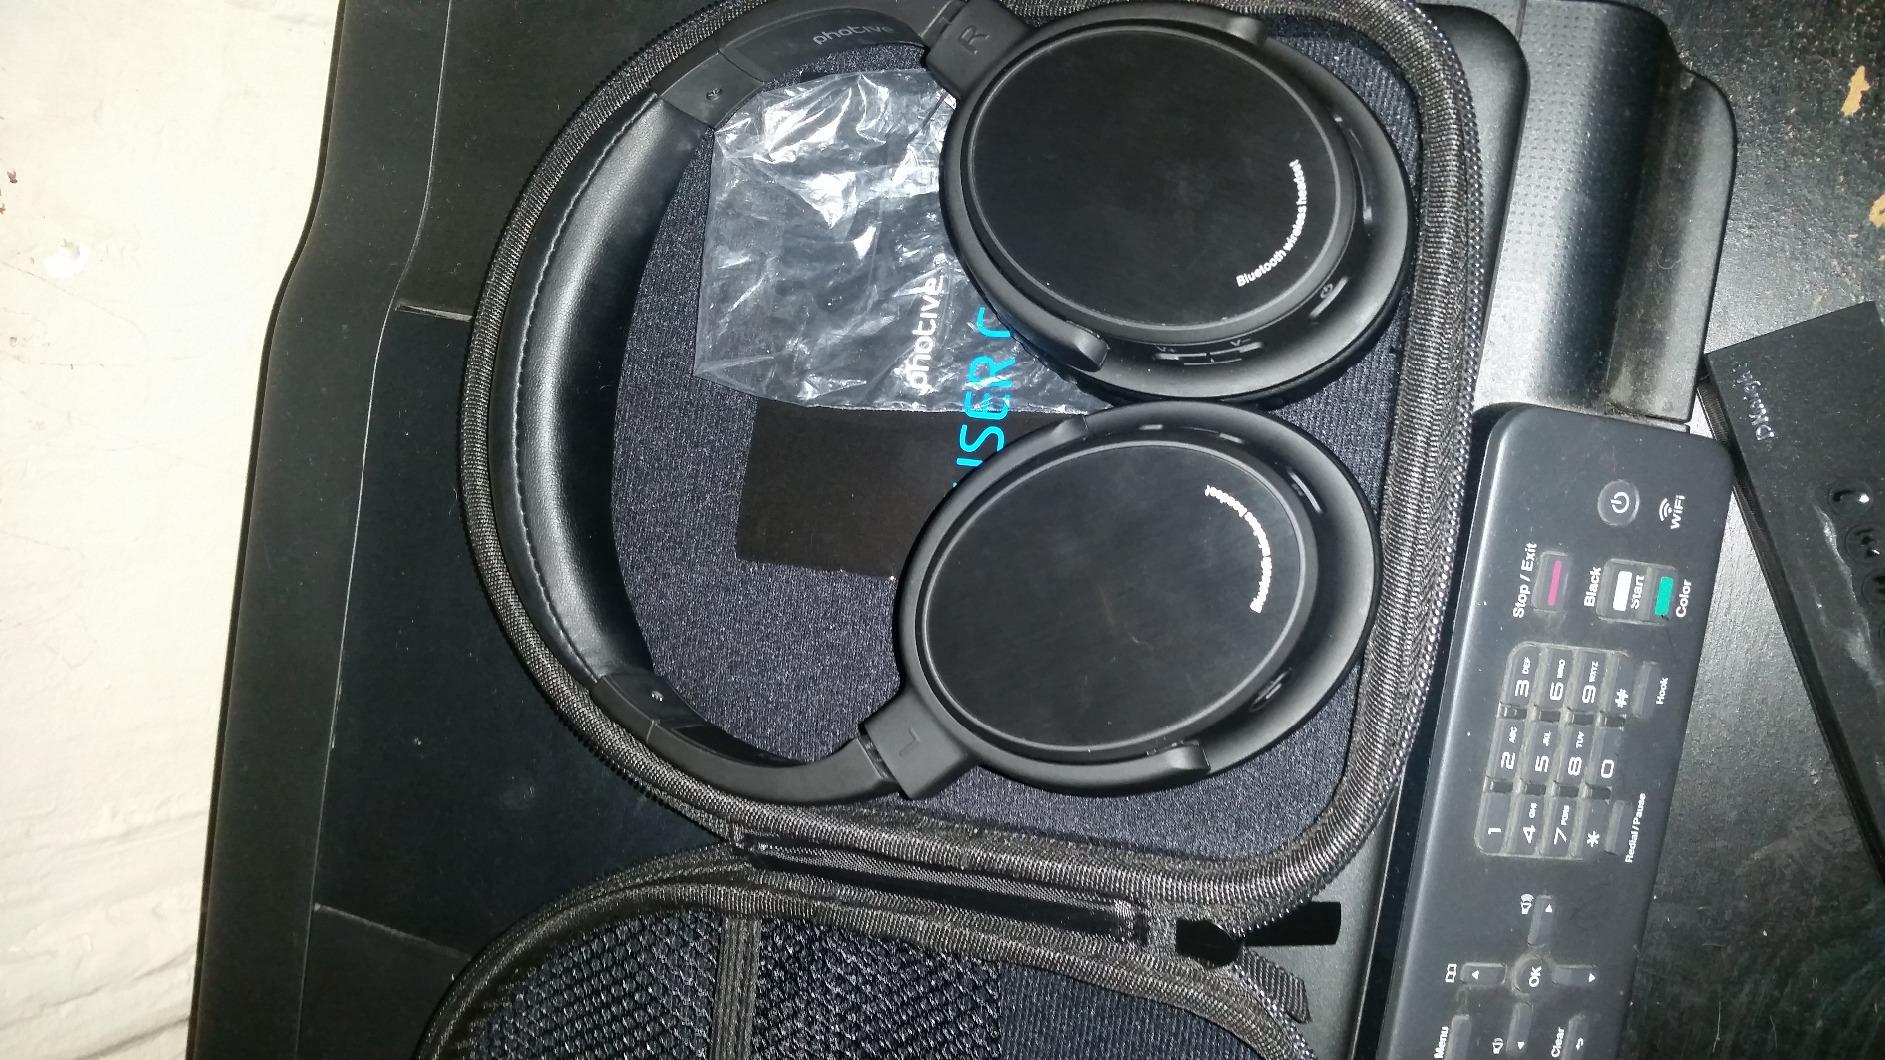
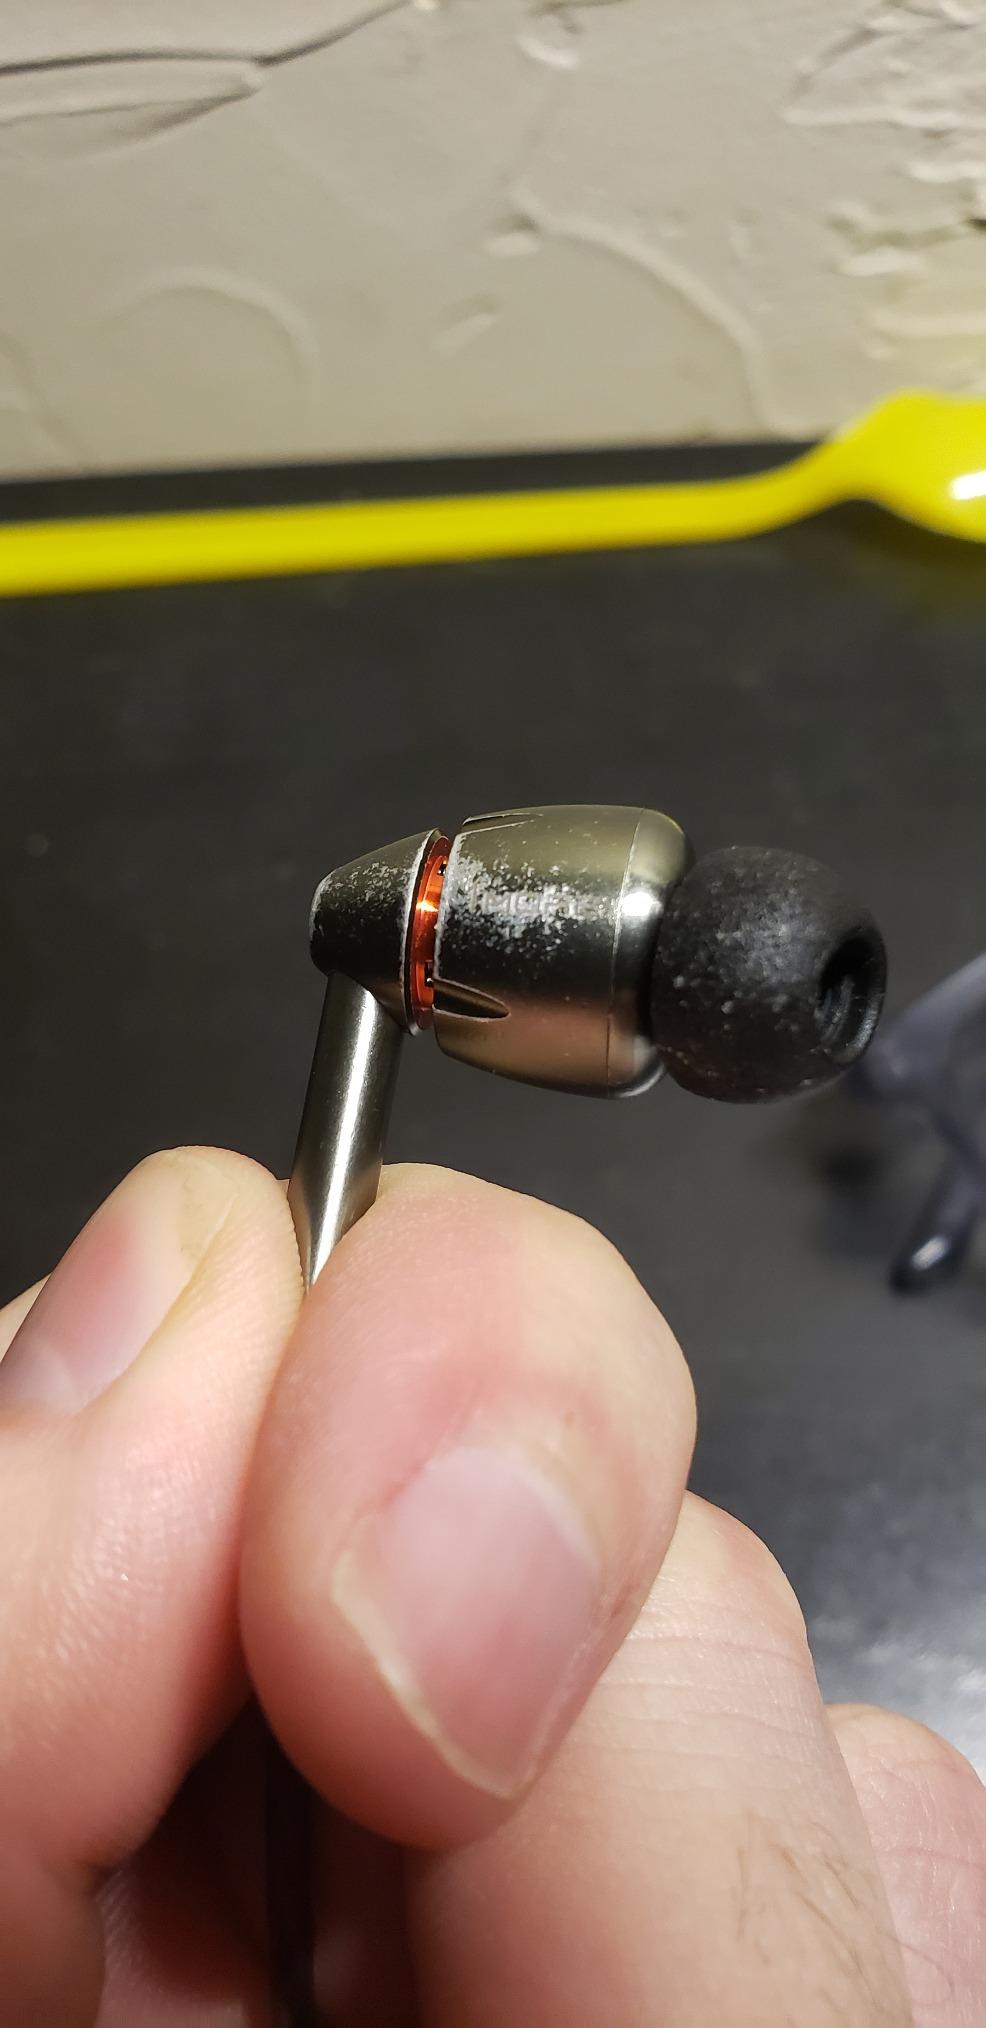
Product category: headphones
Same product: no